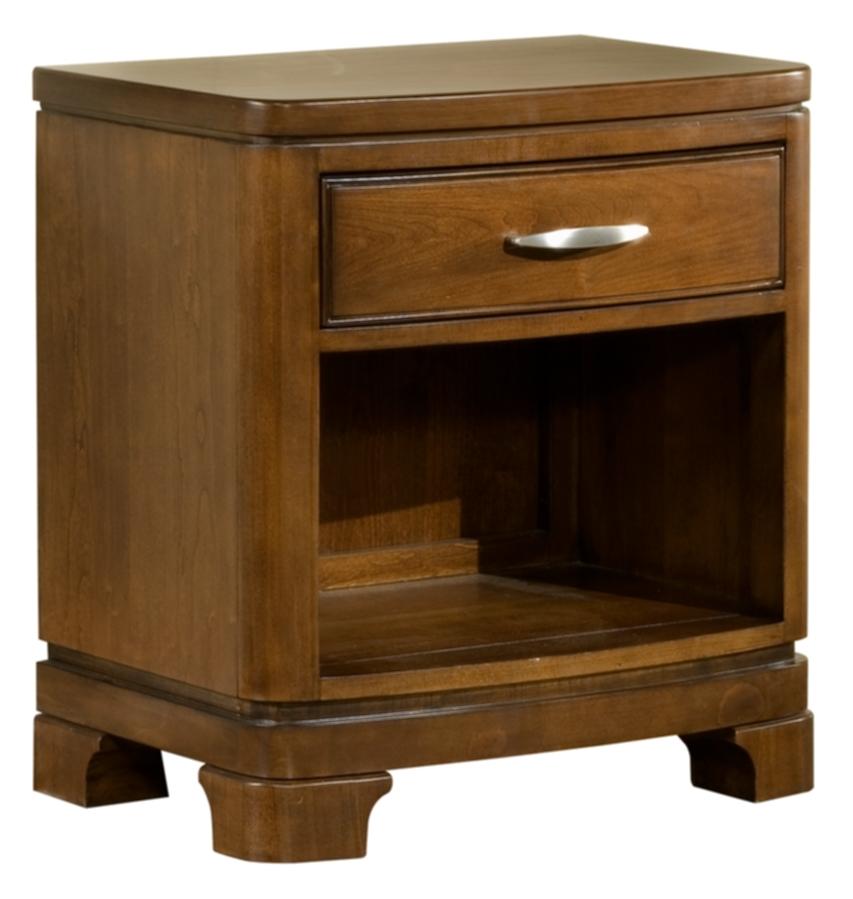
Category: Nightstands
Style: Cottage